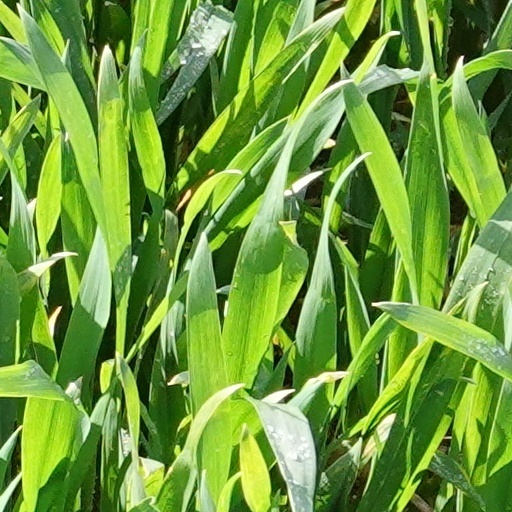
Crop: wheat